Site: brandenburg
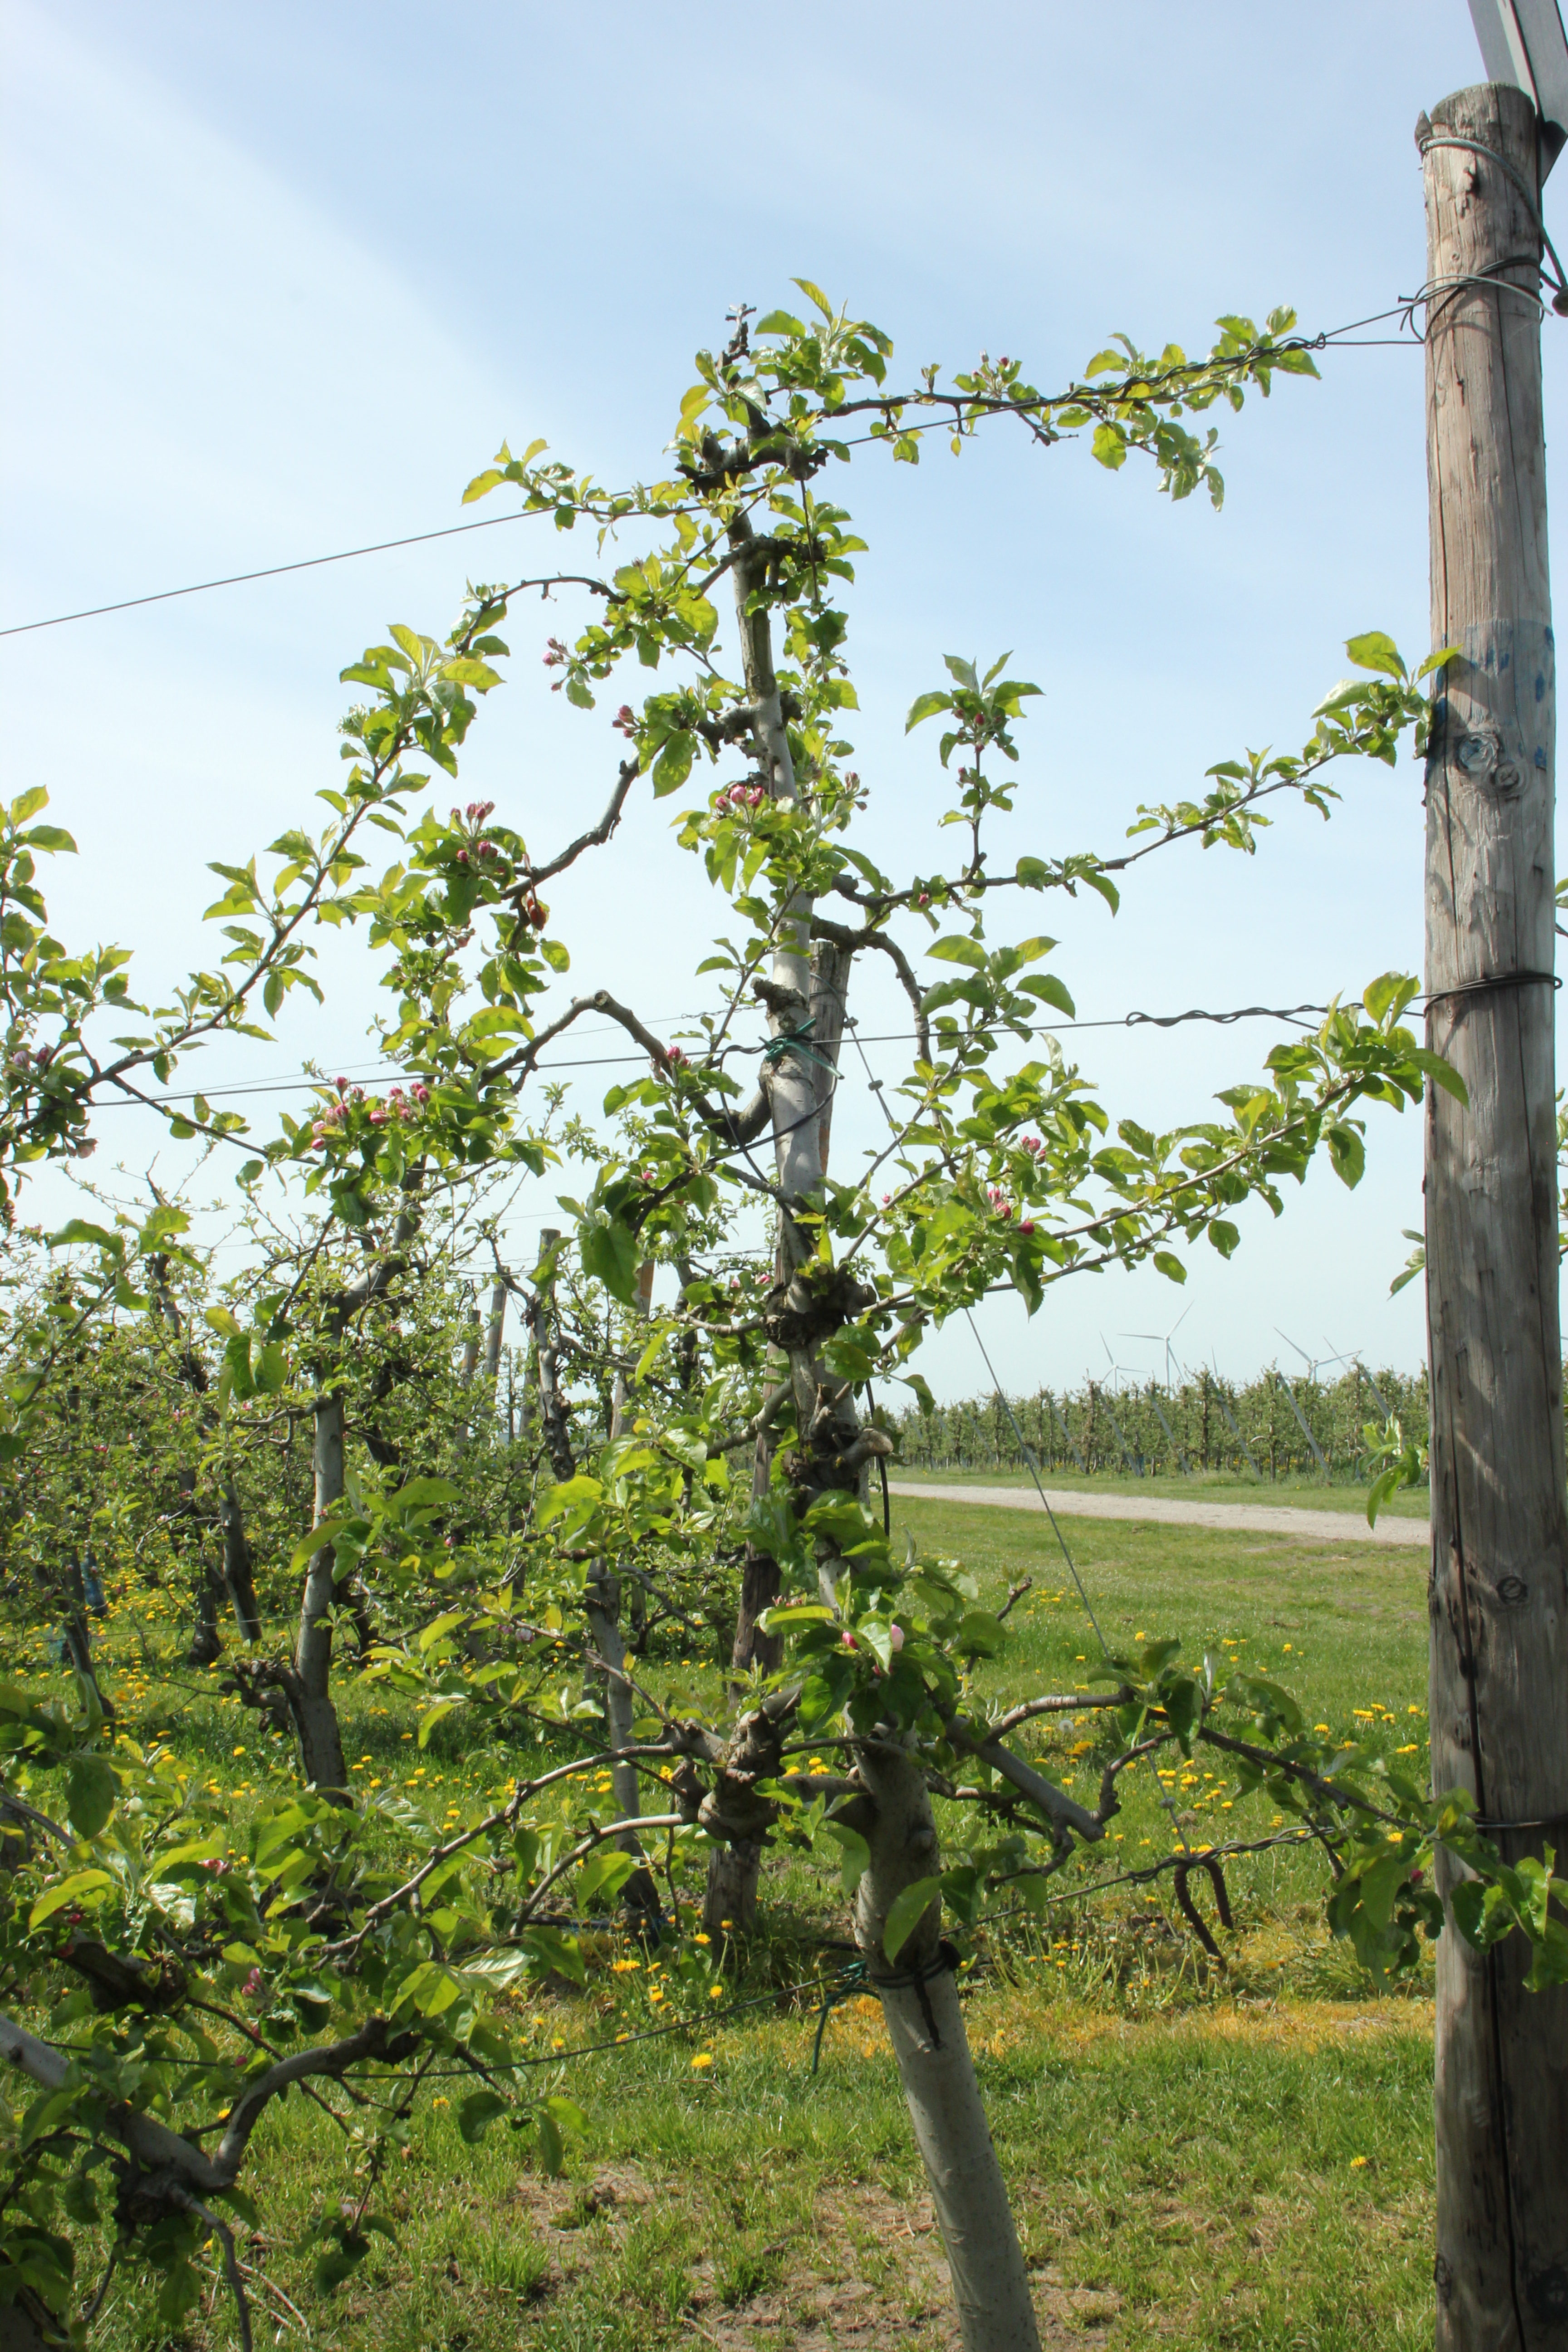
Growth stage (BBCH 60): Flowering